Concepción, Chile

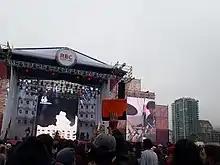
"Rock en Conce" festival, 2020.

To an outsider, there may be confusion between the demonyms of the inhabitants of Concepción and the nearby city of Penco. Due to the previous location of Concepción being where Penco currently stands, inhabitants of Concepción are called "penquistas" while inhabitants of Penco are known as "pencones". Additionally, the unofficial term "pencopolitano" has been coined to refer to locals of any commune belonging to the metropolis or, in a wider definition, to the Concepción province, although the term penquista can technically be used in this case as well.